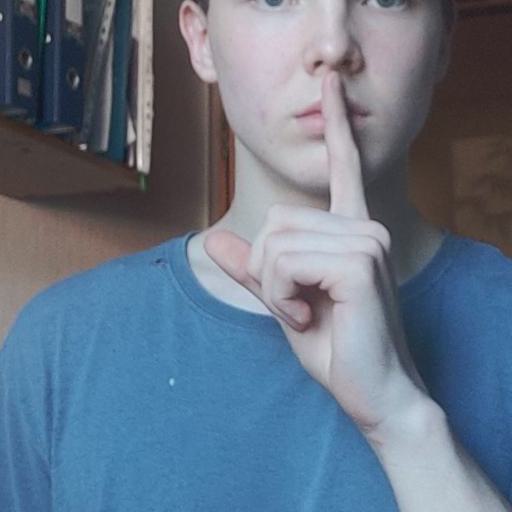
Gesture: mute